Nicklas Nielsen

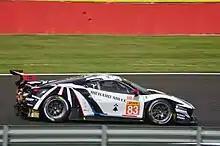
Nielsen at the 2019 4 Hours of Silverstone

At the end of 2017, not having the budget to continue in single-seater competitions, Nielsen was given a chance to race in the final round of the Ferrari Challenge Europe by gentleman driver and Formula Racing team owner Johnny Laursen, whose son Conrad Nielsen had coached in karting. Nielsen took the opportunity and won both races at Mugello, leading to him contesting the Ferrari Challenge season in 2018. There, the Dane dominated, winning the title with Formula Racing after taking ten victories from 14 races, never finishing off the podium. He also ended up taking home the Finali Mondiali trophy at Monza to conclude his season.